Dandenong South

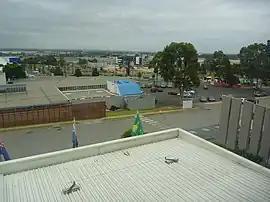

Dandenong South is a suburb in Melbourne, Victoria, Australia, 31 km south-east of Melbourne's central business district, located within the City of Greater Dandenong local government area. Dandenong South recorded a population of 125 at the .